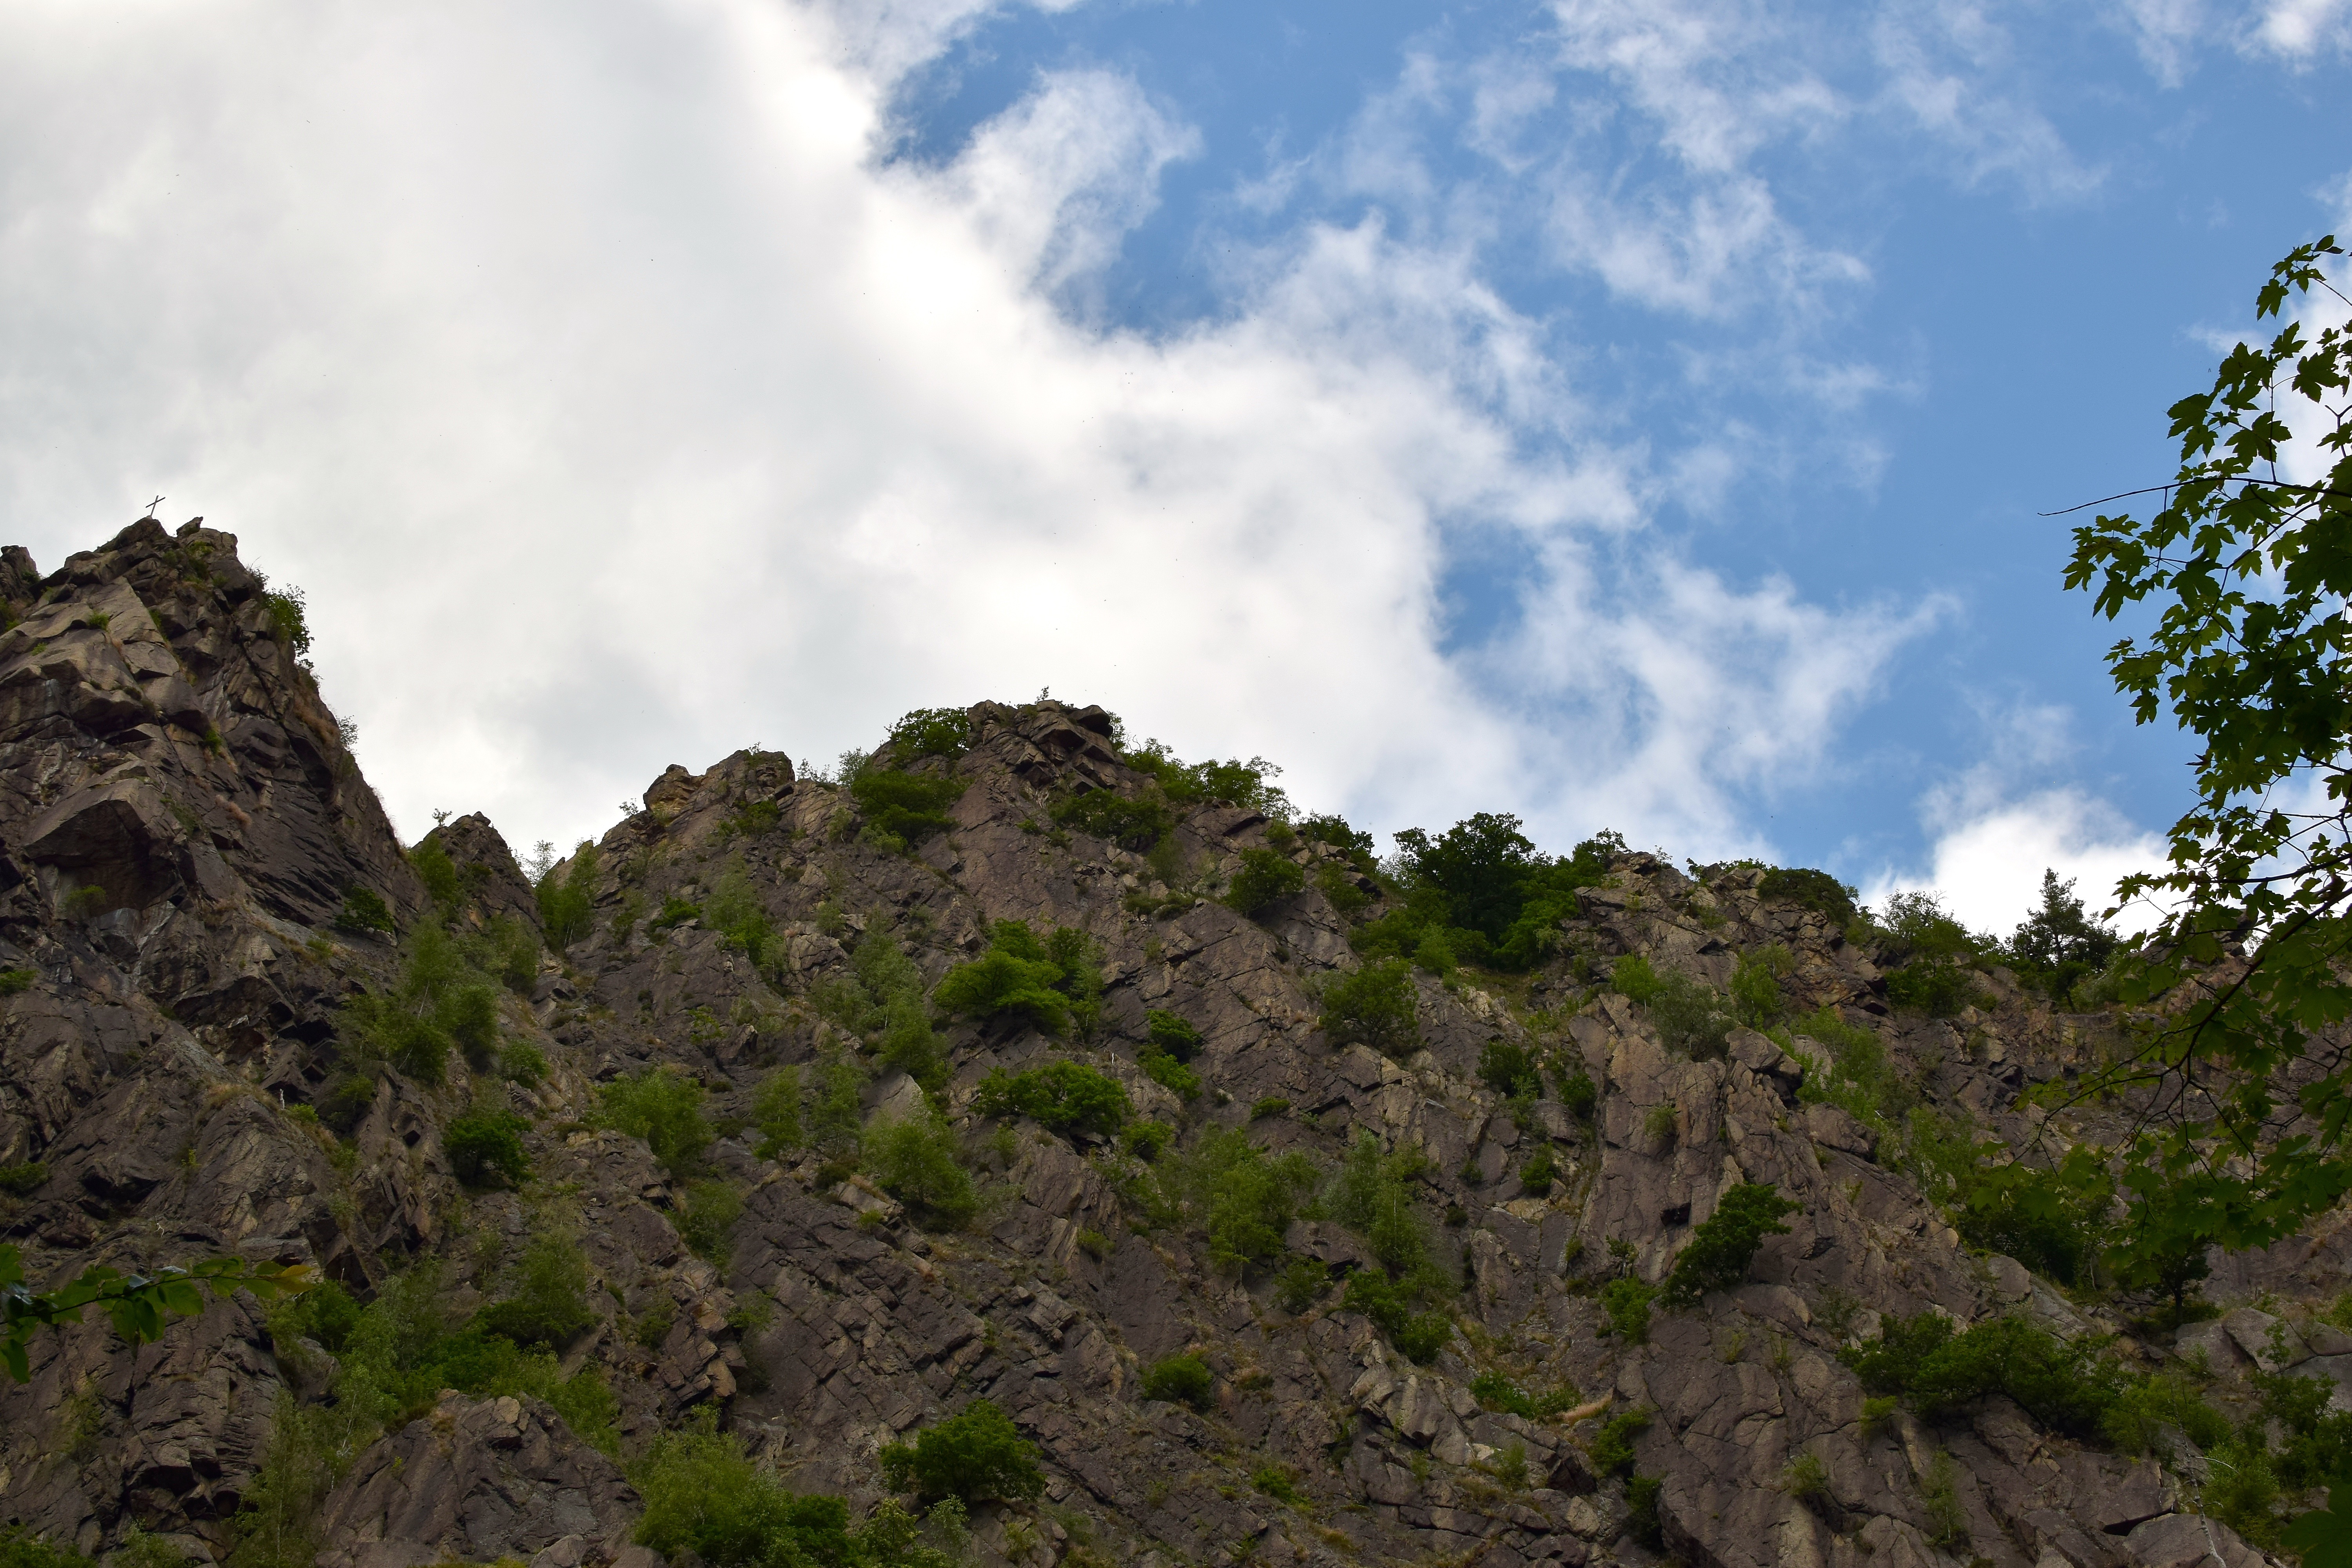
landscape, tree, nature, forest, rock, wilderness, mountain, cloud, sky, hill, mountain range, park, blue, terrain, ridge, trees, clouds, mountains, outlook, plateau, ecosystem, geographical feature, mountainous landforms